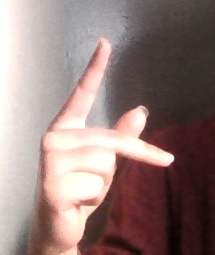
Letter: dha